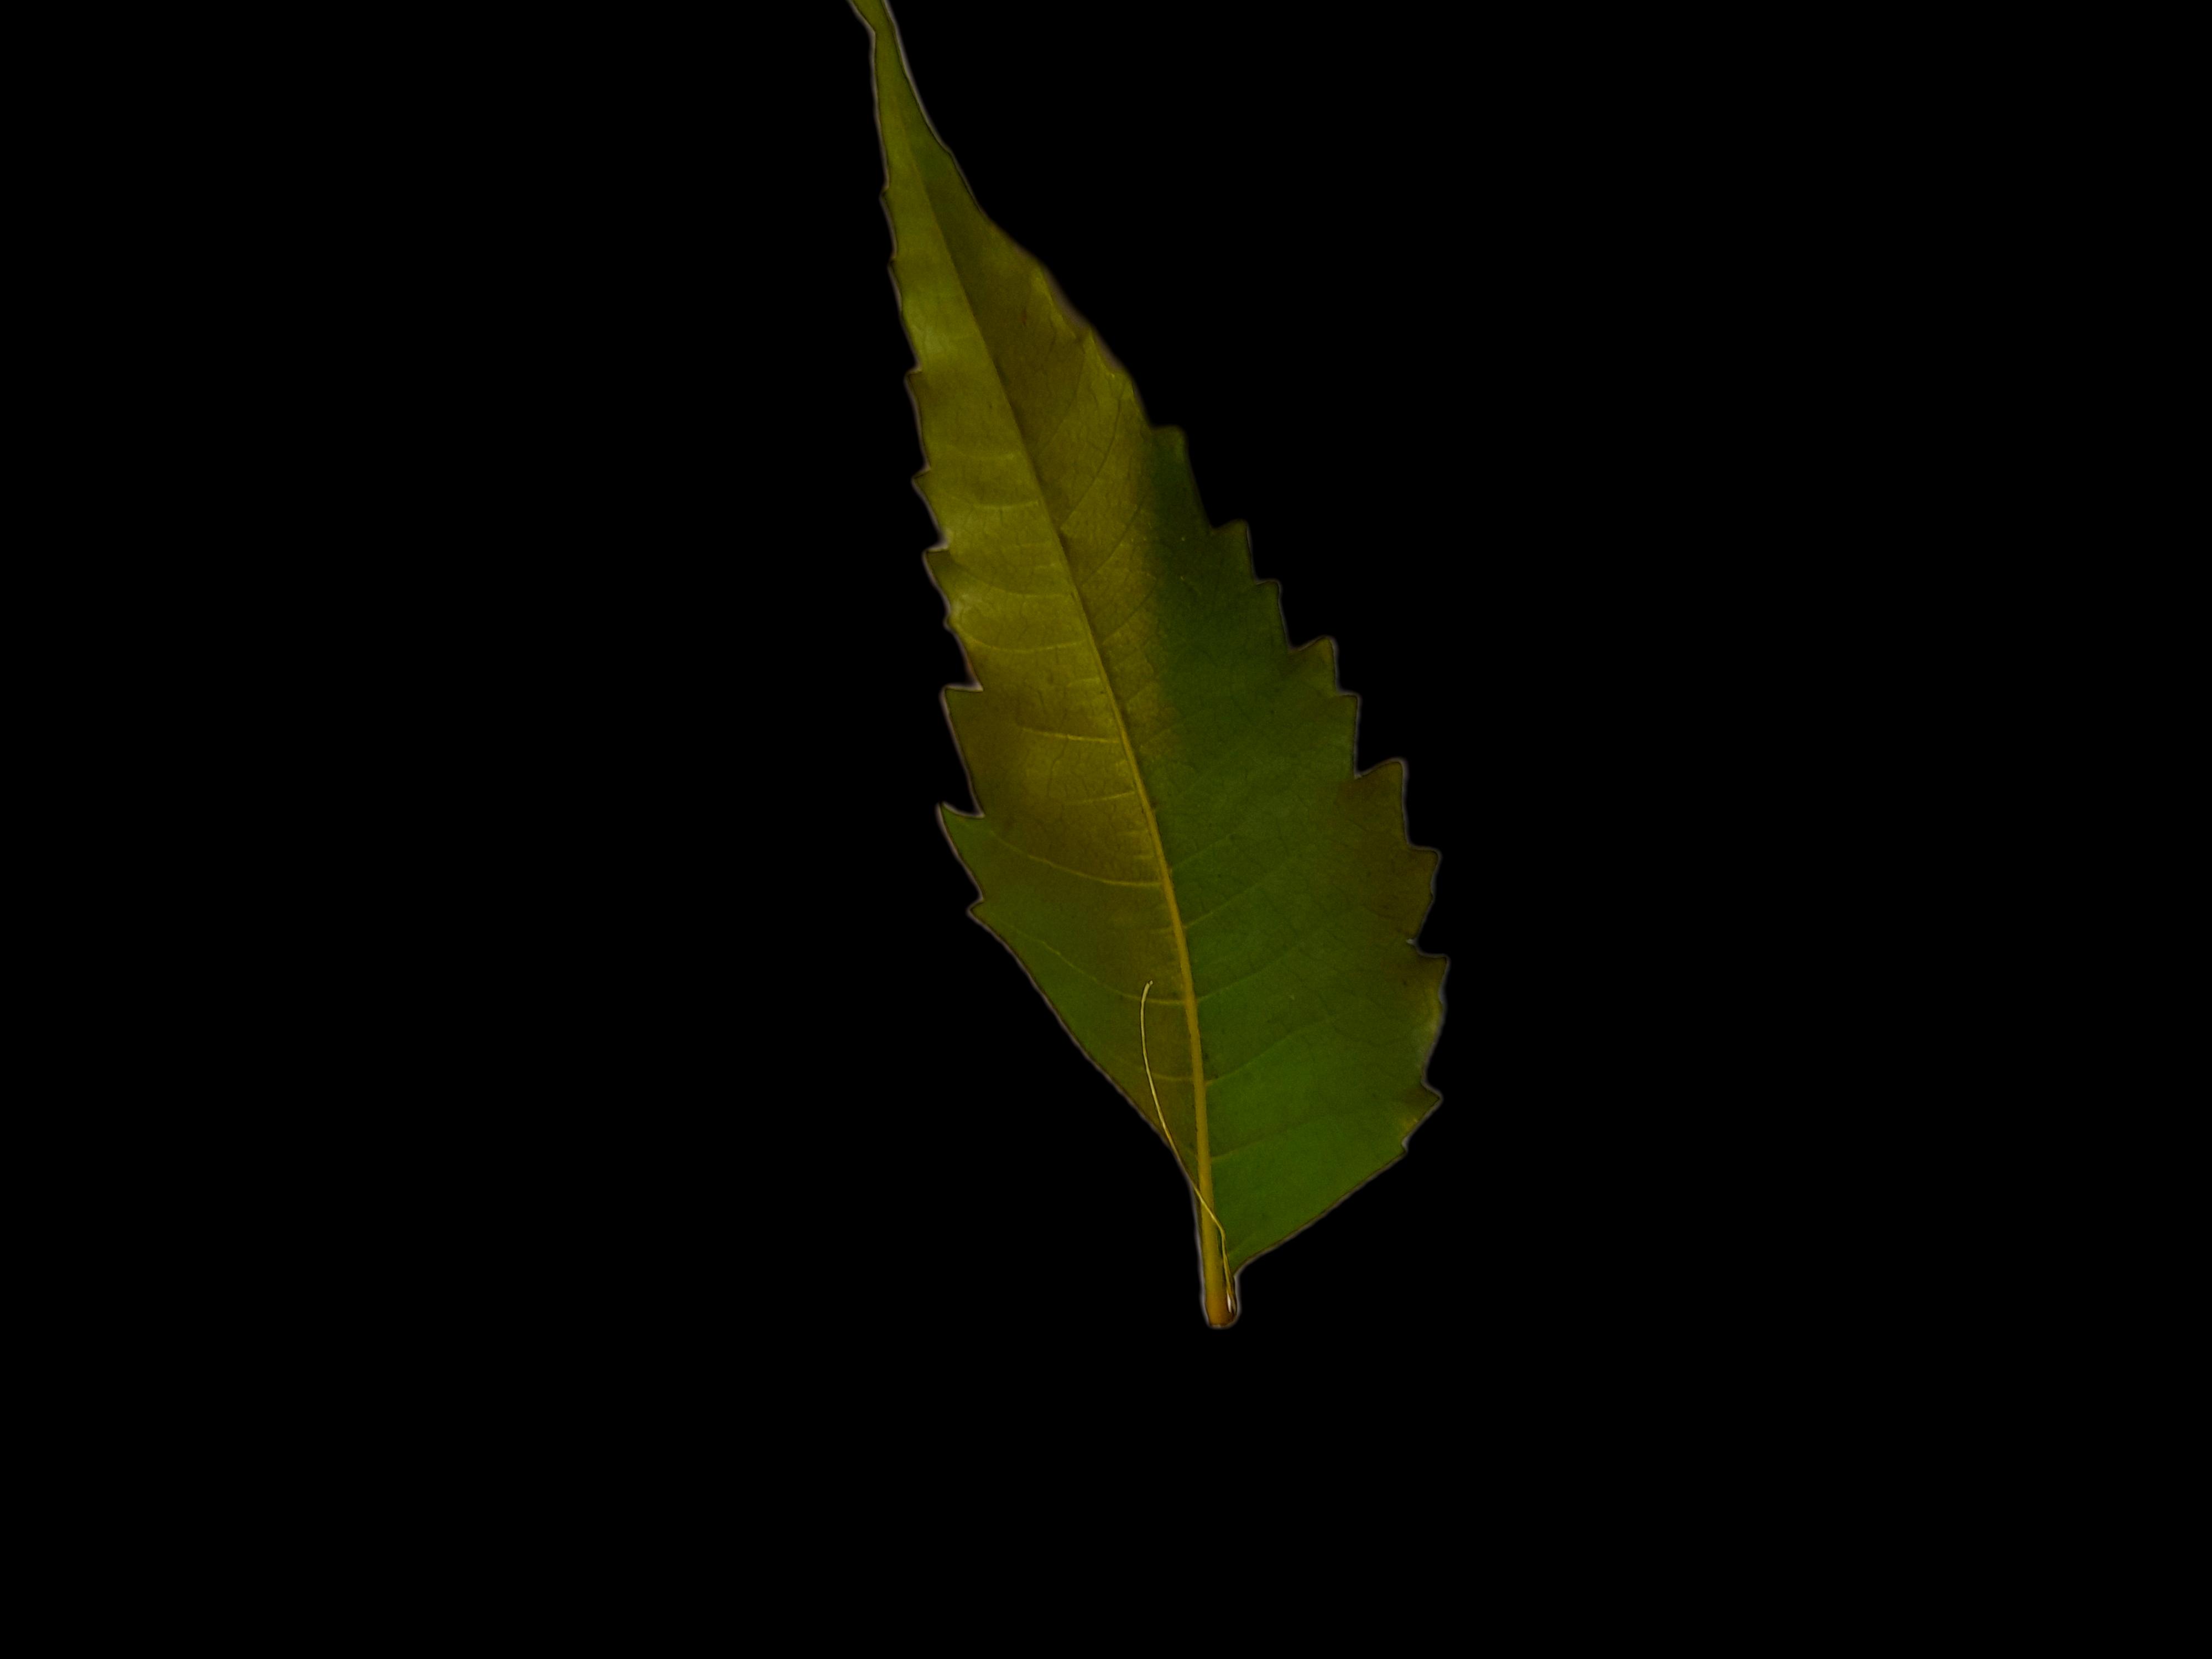
Plant: Neem